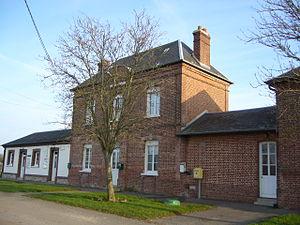
Saint-Aubin-des-Hayes est une ancienne commune française, située dans le département de l'Eure en région Normandie, devenue le 1ᵉʳ janvier 2016 une commune déléguée au sein de la commune nouvelle de Mesnil-en-Ouche.